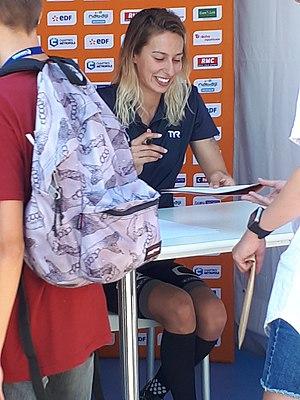
Open de France de Natation 2018 à Chartres. Fantine Lesaffre pendant la séance de dédicaces.
Fantine Lesaffre, née le 10 novembre 1994 à Roubaix, est une nageuse française.